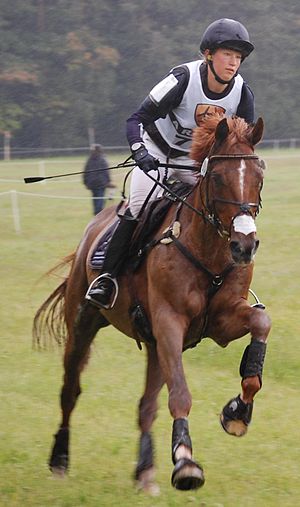
Sandra Auffarth
Sandra Auffarth
Sandra Auffarth er en tysk rytter som er specialiseret i terrænridning. Hun repræsenterede Tyskland under Sommer-OL 2012 i London, hvor hun vandt guld i holdkonkurrencen. Hun vandt også bronze i den individuelle konkurrence.